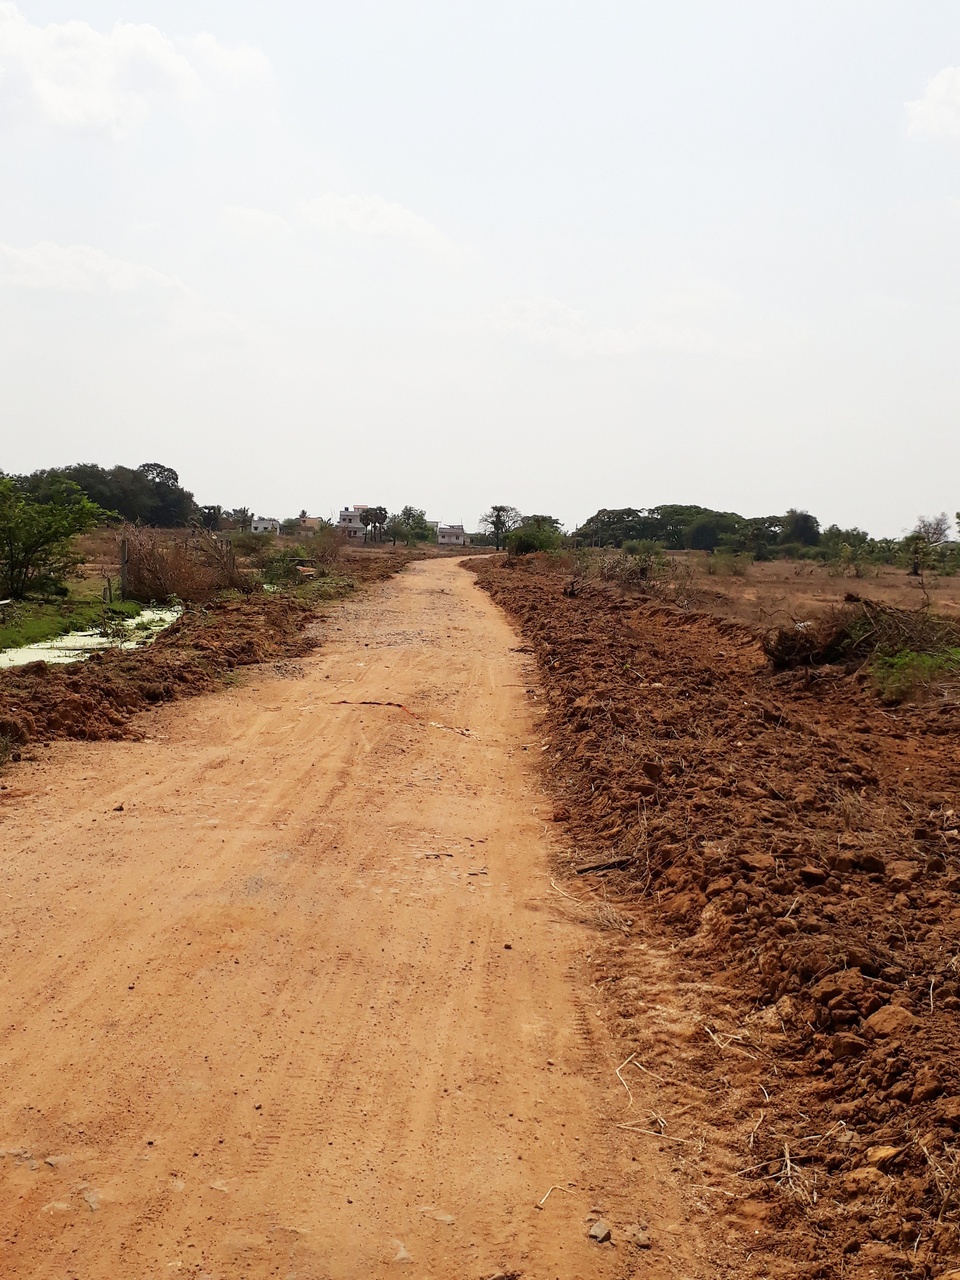
Arulmigu Sri Periyandavar temple sellum Oru Vazhi Paathai